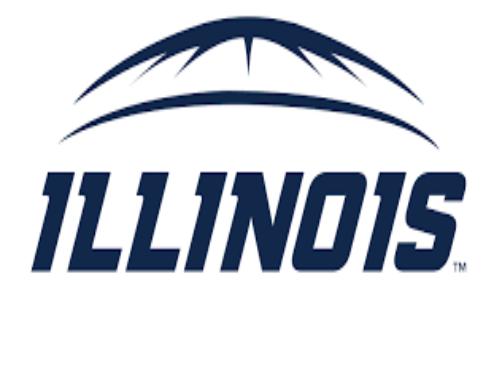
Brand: Illinois
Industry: Others